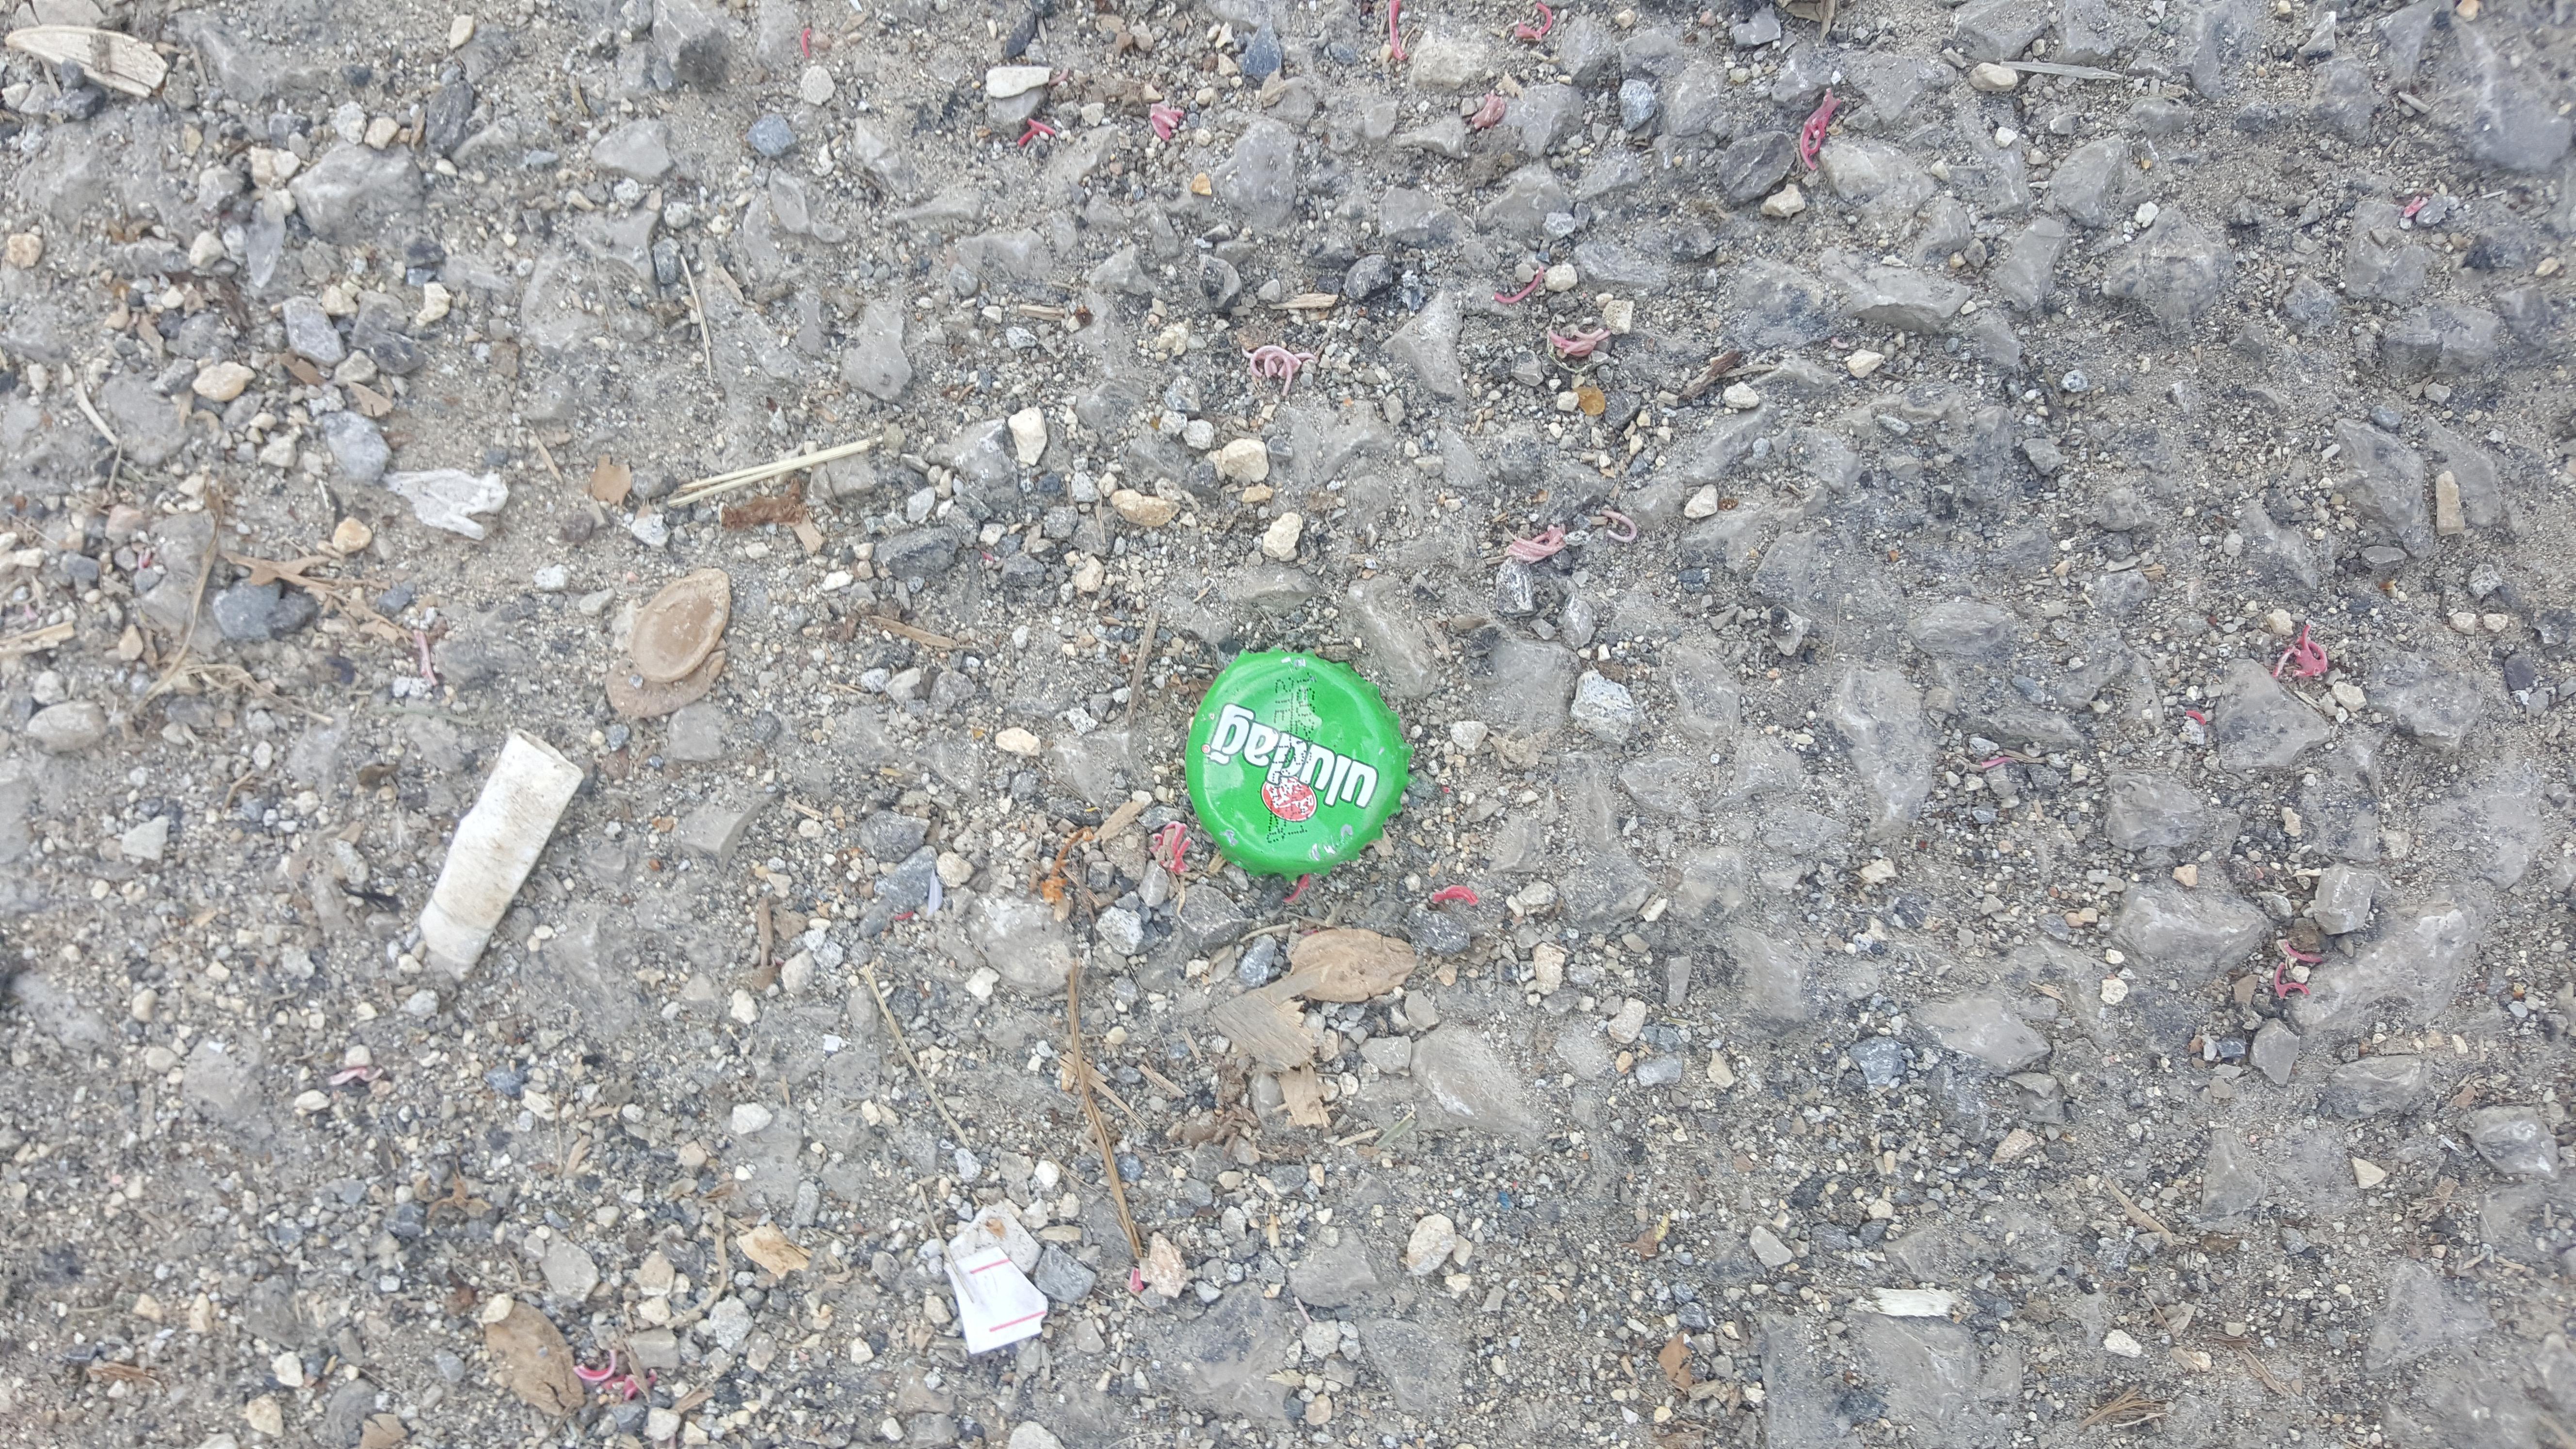
Object: Cigarette (Cigarette)

Object: Metal bottle cap (Bottle cap)

Object: Unlabeled litter (Unlabeled litter)

Object: Other plastic (Other plastic)

Object: Other plastic (Other plastic)

Object: Other plastic (Other plastic)

Object: Other plastic (Other plastic)

Object: Other plastic (Other plastic)

Object: Other plastic (Other plastic)

Object: Other plastic (Other plastic)

Object: Other plastic (Other plastic)

Object: Other plastic (Other plastic)

Object: Other plastic (Other plastic)

Object: Other plastic (Other plastic)

Object: Other plastic (Other plastic)

Object: Other plastic (Other plastic)

Object: Other plastic (Other plastic)

Object: Other plastic (Other plastic)

Object: Other plastic (Other plastic)

Object: Other plastic (Other plastic)

Object: Other plastic (Other plastic)

Object: Other plastic (Other plastic)

Object: Other plastic (Other plastic)

Object: Other plastic (Other plastic)

Object: Other plastic (Other plastic)

Object: Other plastic (Other plastic)

Object: Other plastic (Other plastic)